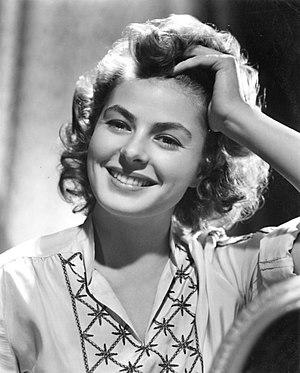
Cette page propose une liste de personnalités mortes le jour de leur anniversaire.
Ingrid Bergman [ˈɪŋːrɪd ˈbærjman], née le 29 août 1915 à Stockholm, Suède, et morte le 29 août 1982 à Londres, Royaume-Uni, est une actrice suédoise.
L’AFI's 100 Years… 100 Stars est une liste de 50 acteurs et actrices de légende du cinéma américain ayant fait leurs débuts au cinéma avant 1950 ou qui sont morts avant la création de cette liste. Cette liste a été dévoilée par l'American Film Institute le 16 juin 1999 sur CBS.